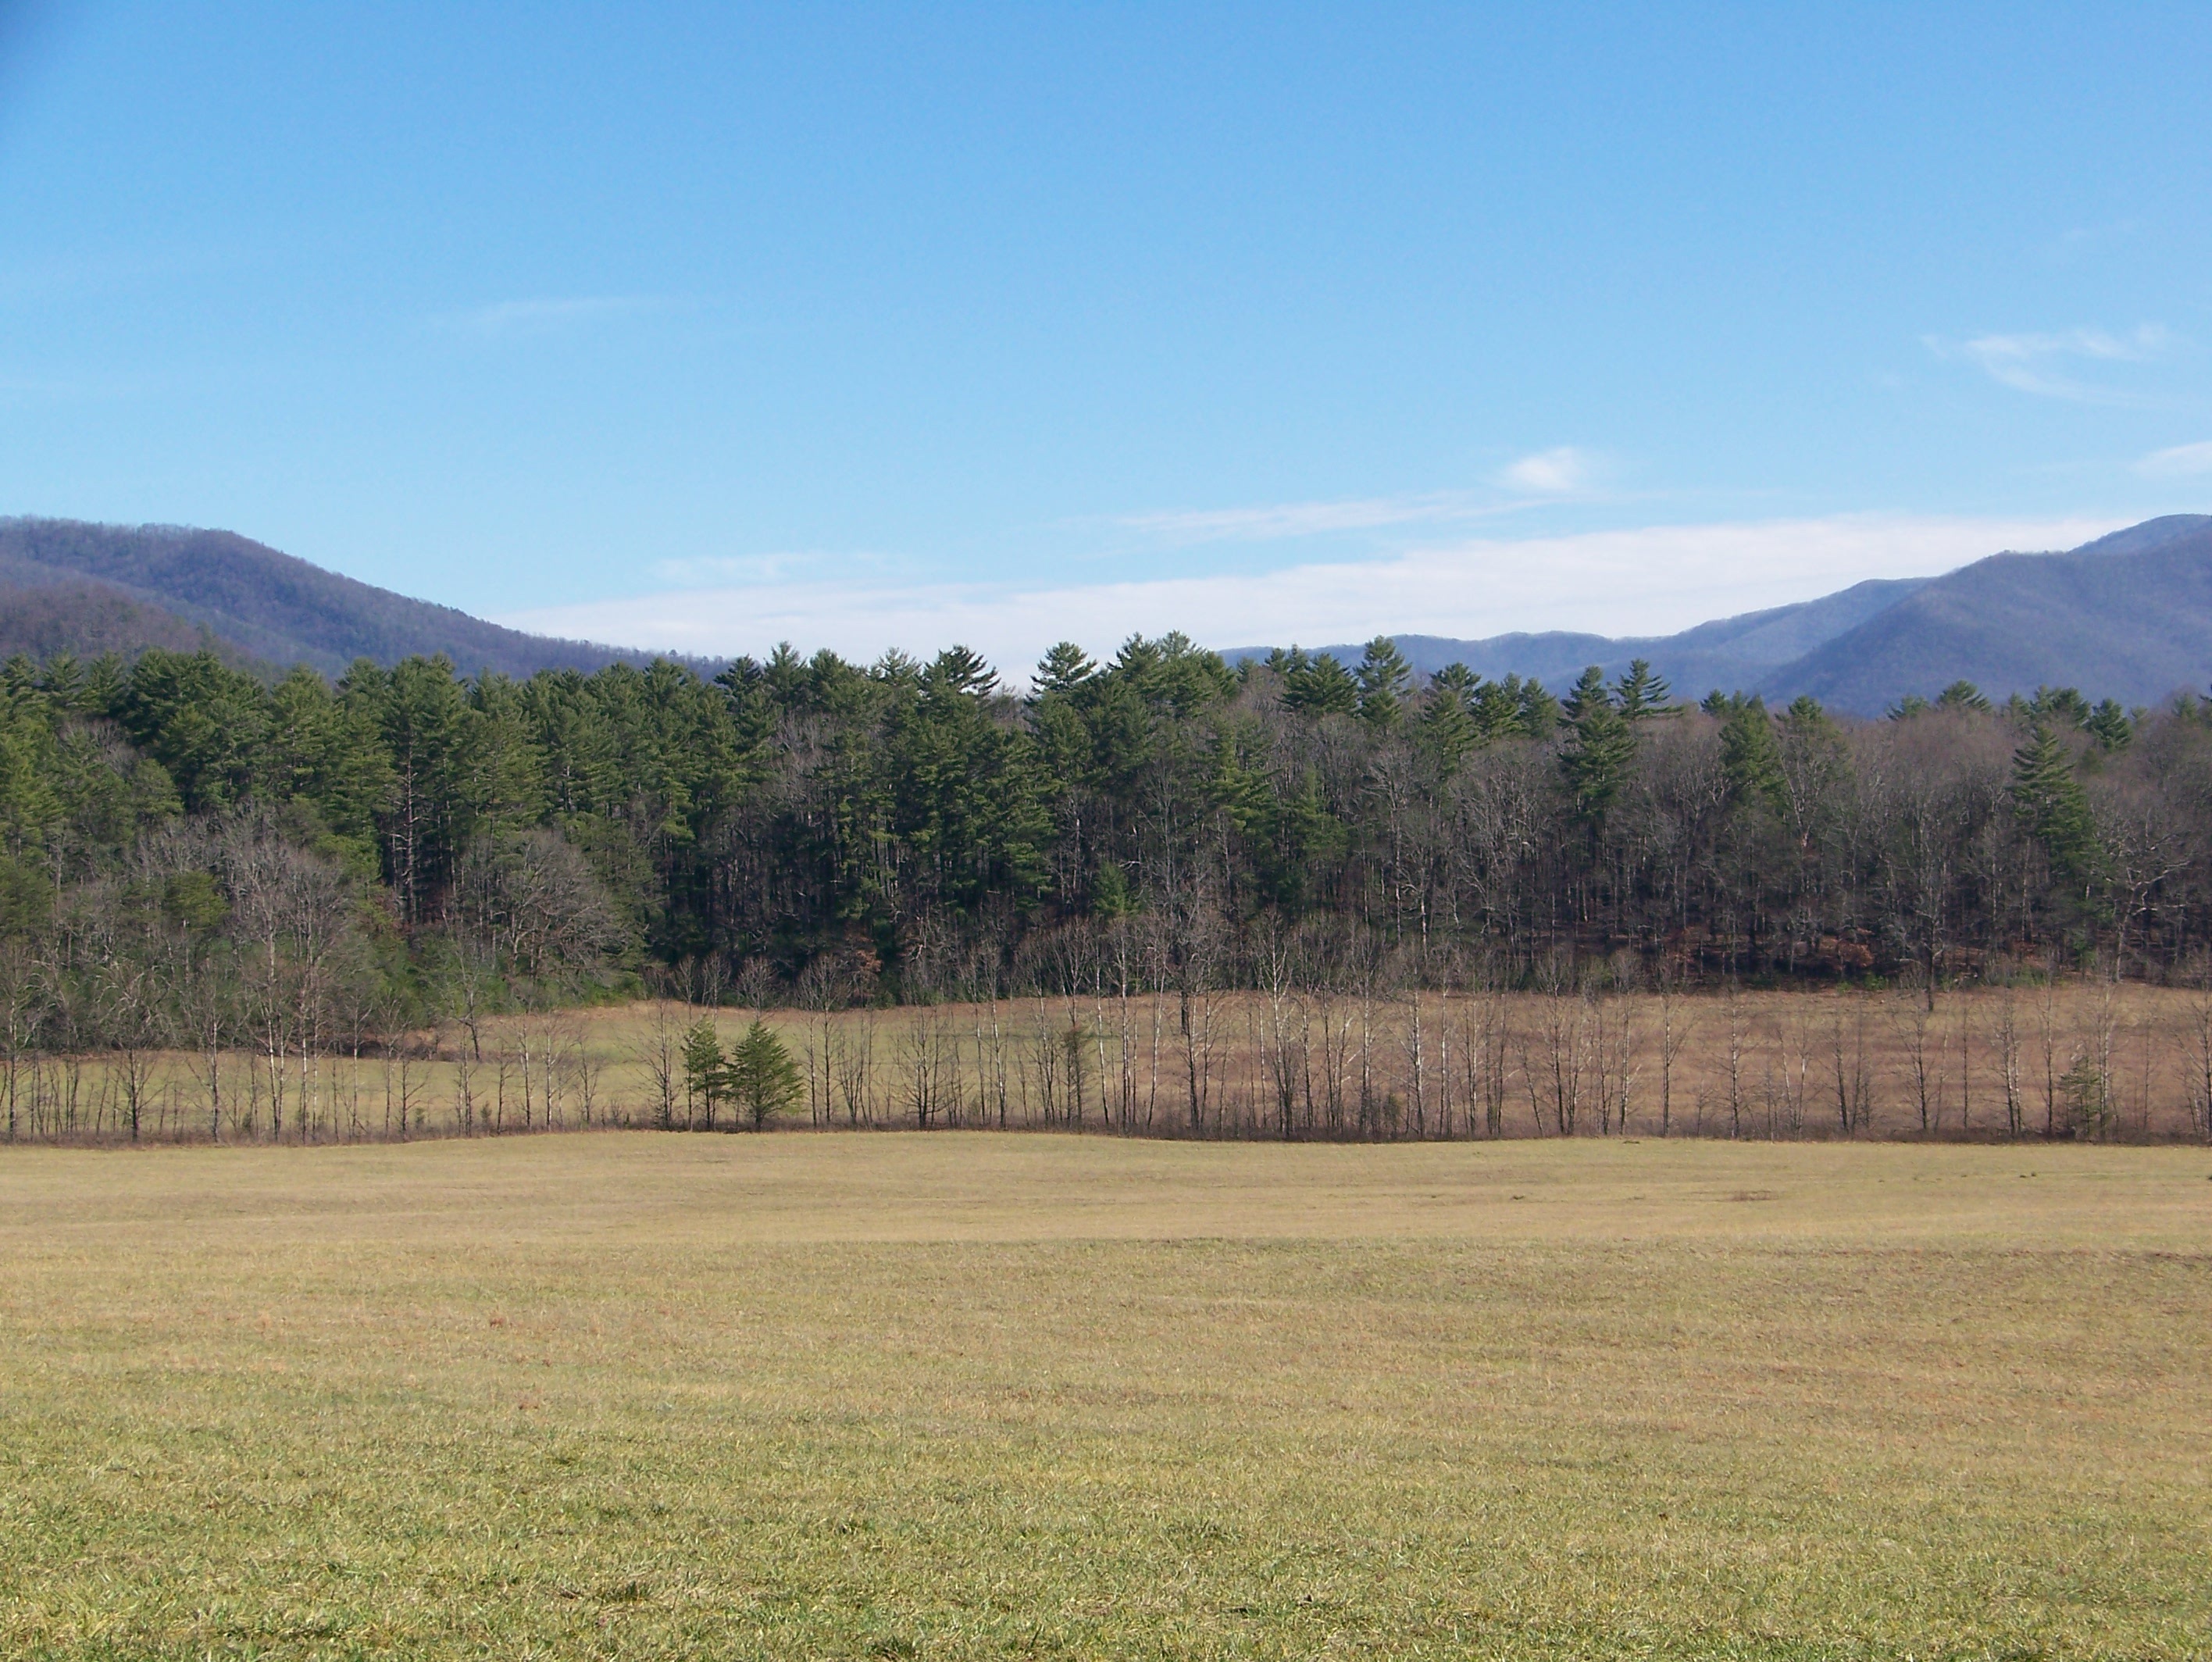
landscape, tree, grass, wilderness, mountain, field, farm, meadow, prairie, hill, valley, pasture, ranch, reservoir, agriculture, plain, mountain landscape, mountains, grassland, landscapes, wetland, plateau, beautiful, habitat, ecosystem, steppe, rural area, natural environment, geographical feature, mountainous landforms, land lot